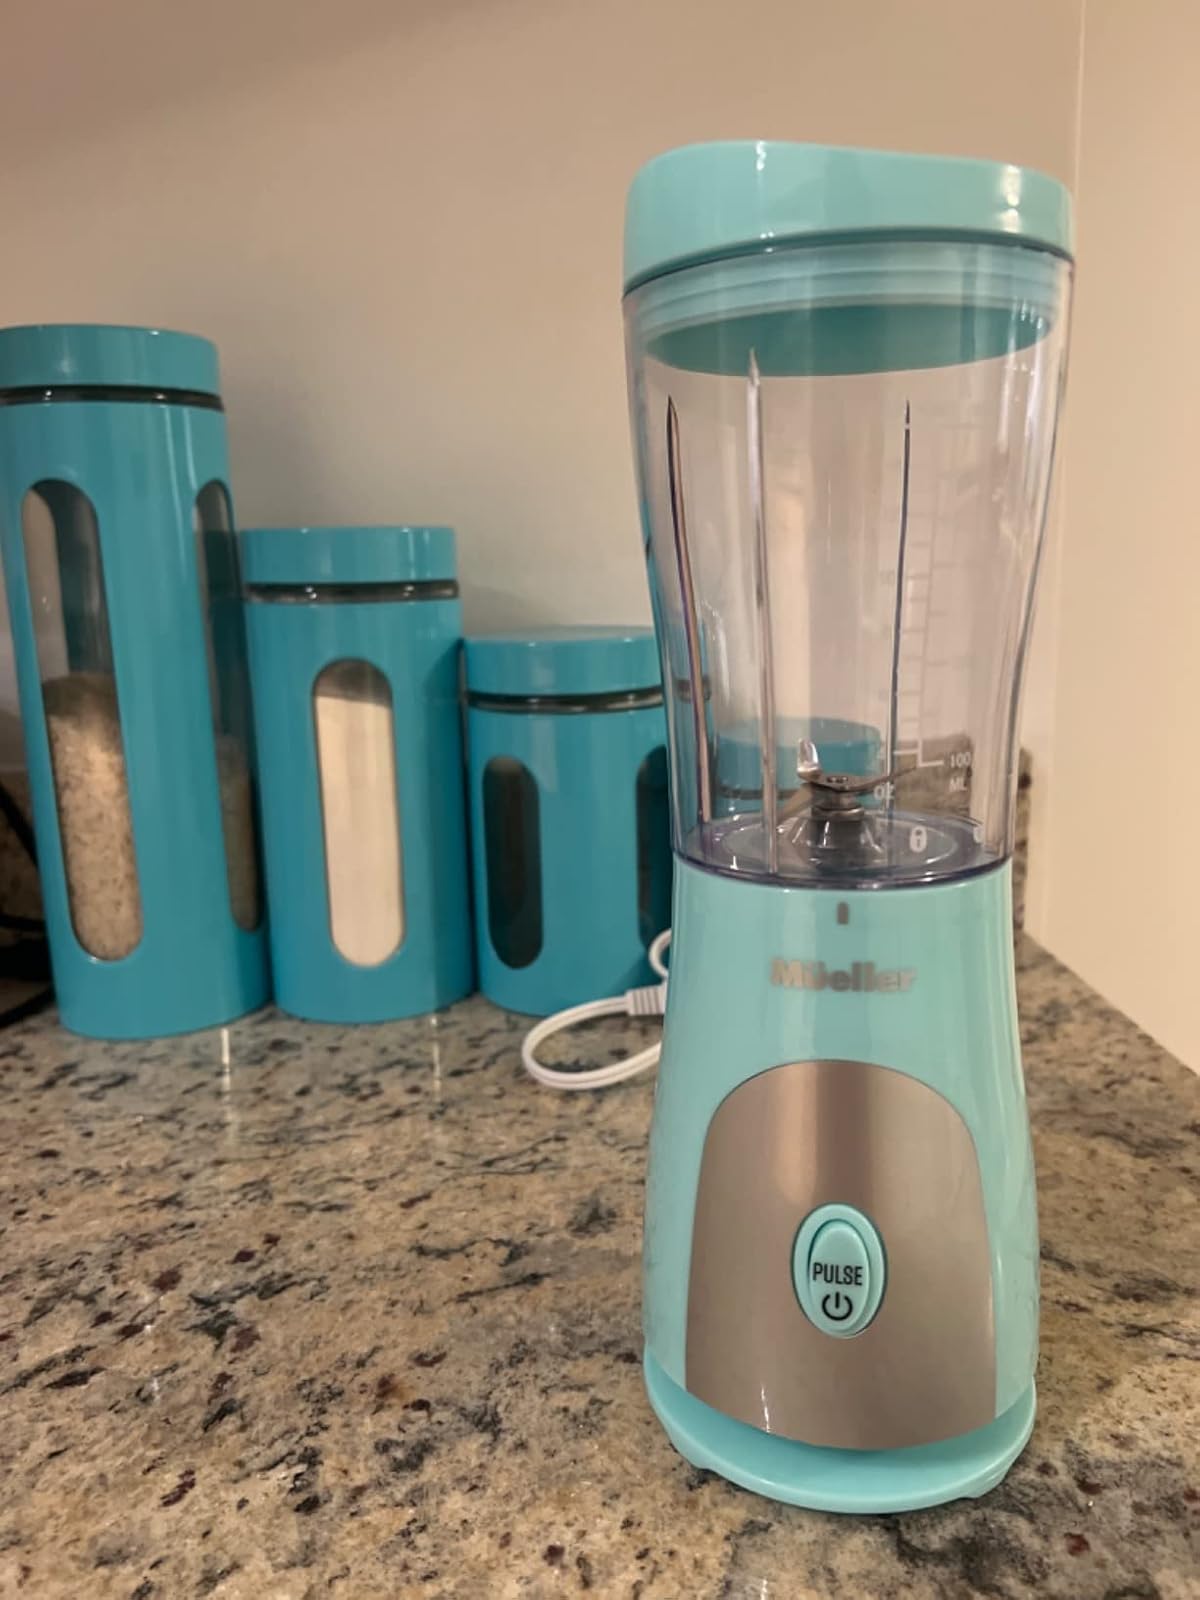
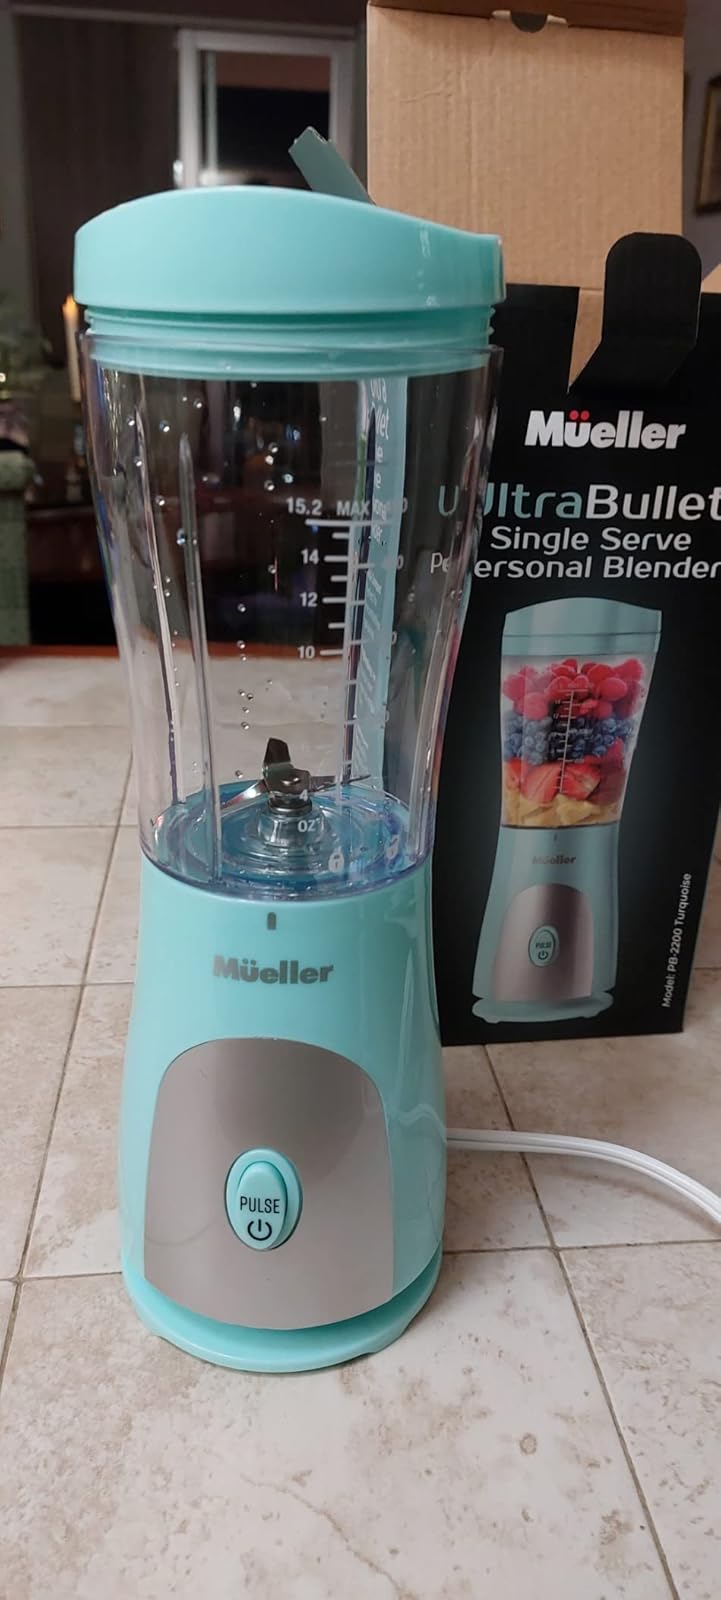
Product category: items_blender
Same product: yes